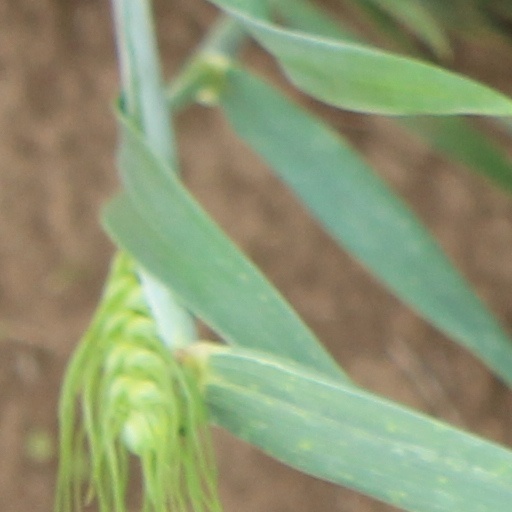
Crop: wheat